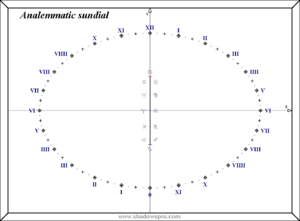
Cadran solaire analemmatique horizontal conçu pour la latitude de Bologne (Italie) (44°29' N), tracé par le logiciel Shadows Expert
Shadows est un logiciel de calcul et de tracé de cadrans solaires et d'astrolabes, gratuit dans sa version de base.